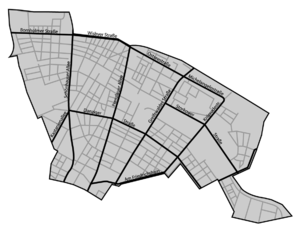
Berlin-Prenzlauer Berg [ˈpʀɛnt͡slaʊ̯ɐˌbɛʁk] est un quartier de Berlin, faisant partie de l'arrondissement de Pankow. Lors de la séparation de la ville, il formait l'ancien district de Prenzlauer Berg et était situé dans le secteur est. En 2001, celui-ci a été regroupé avec ceux de Pankow et Weißensee.